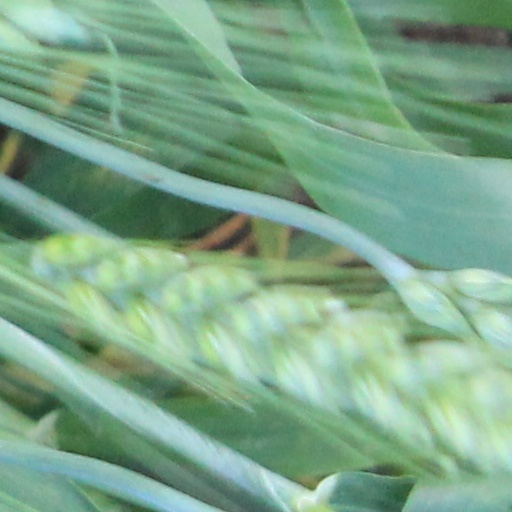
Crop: wheat